November 1918 insurgency in Alsace–Lorraine

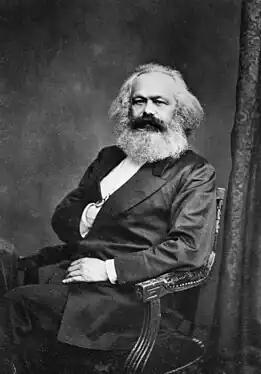
Portrait of Karl Marx

In the autumn of 1918, despite the prospect of imminent defeat, the command of the Imperial Navy ordered an attack on the Royal Navy in one final naval battle. The announcement triggered a mutiny on 30 October 1918 aboard two German ships anchored in the port of Kiel. The arrest of the mutineers led to demonstrations by sailors demanding the release of their comrades. The workers of the city supported them, forming workers’ and soldiers’ councils, or "soviets": on 5 November, a call for a general strike was launched. In the following days, revolutionary councils were established across the German Empire. The revolutionary wave even reached German army units stationed in occupied Allied territories: in Romania, Count Andlau-Hombourg, a nobleman from Alsace, was elected head of the Council of Alsatians-Lorrainers within General von Mackensen’s army group occupying Bucharest.